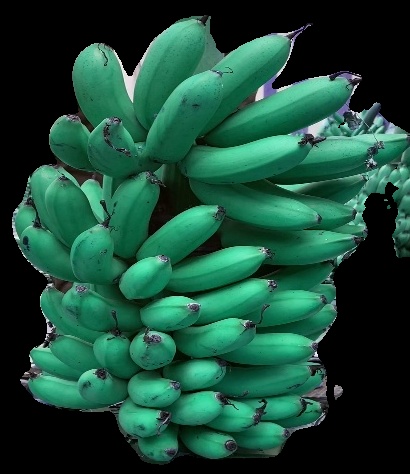
Variety: rasbale
Grade: grade1